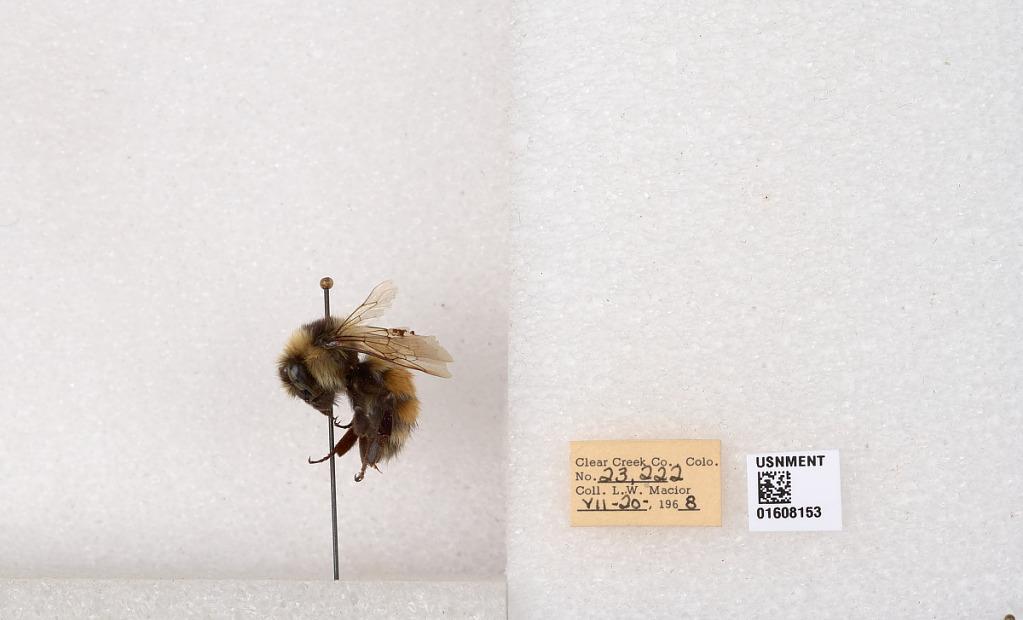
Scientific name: Bombus (Pyrobombus) sylvicola Kirby
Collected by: L. Macior
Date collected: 1968-7-20
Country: United States
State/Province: Colorado
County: Clear Creek
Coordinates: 39.6891, -105.644